Immunity (medicine)

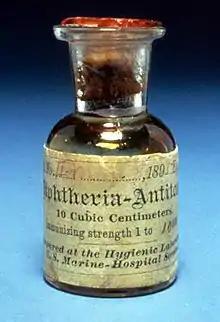
One of the first bottles of diphtheria antitoxin produced (dated 1895)

Artificially acquired passive immunity is a short-term immunization induced by the transfer of antibodies, which can be administered in several forms; as human or animal blood plasma, as pooled human immunoglobulin for intravenous (IVIG) or intramuscular (IG) use, and in the form of monoclonal antibodies (MAb). Passive transfer is used prophylactically in the case of immunodeficiency diseases, such as hypogammaglobulinemia. It is also used in the treatment of several types of acute infection, and to treat poisoning. Immunity derived from passive immunization lasts for only a short period of time, and there is also a potential risk for hypersensitivity reactions, and serum sickness, especially from gamma globulin of non-human origin.